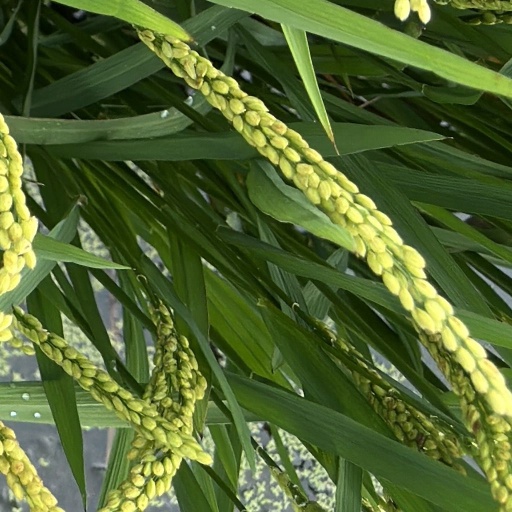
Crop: rice